Gallery of Mariam and Yeranuhi Aslamazyan Sisters

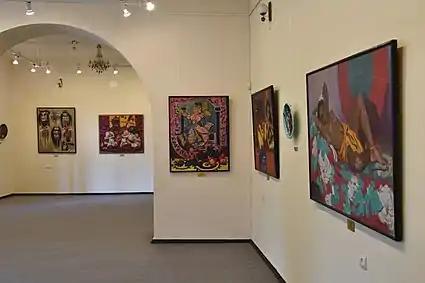
Exhibition of Mariam and Yeranuhi Aslamazyan Sisters' works at the Gallery.

Mariam and Yeranuhi Aslamazyan were born in Bash-Shirak (present-day Yerazgavors village/Shirak marz) of Kars province in 1907 and 1910 respectively. They received their first painting education at the Alexandrapol Painting School – the first painting school in Transcaucasia, founded in 1905 – which played a very important role in securing painters' profession. Later, the sisters continued their painting education at the Yerevan Fine Arts College, Moscow's and Leningrad's High Schools of Art (nowadays Saint Petersburg Academy of Fine Arts).